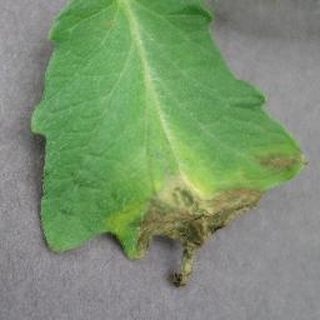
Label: tomato_late_blight